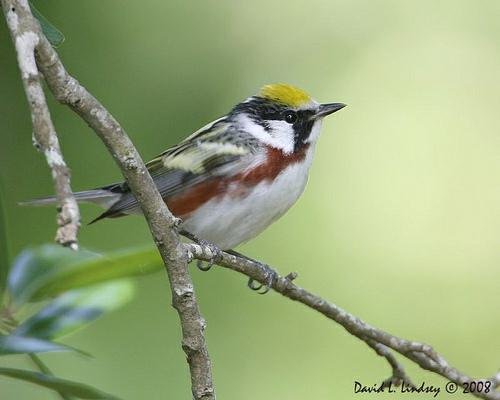
A photo of a chestnut sided warbler